New Mexico State Road 45

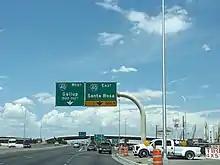
NM 45 northbound approaching I-40

Throughout most of Albuquerque, NM 45 is called Coors Boulevard. Coors Boulevard serves as a major expressway in Albuquerque as it allows access to Interstate 40 (I-40), and other major highways in the city such as NM 423 (Paseo Del Norte), NM 528 (Alameda Boulevard), and NM 500 (Rio Bravo Boulevard/Sen. Dennis Chaves Boulevard). NM 45 merges with NM 528 near Rio Rancho, New Mexico at Pat D'Arco Highway. Coors Bypass NW is a segment of NM 45 which runs north from Coors Road to Pat D'Arco Highway.